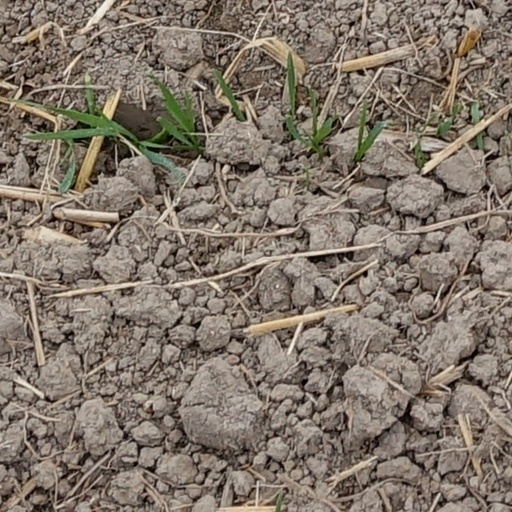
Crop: wheat